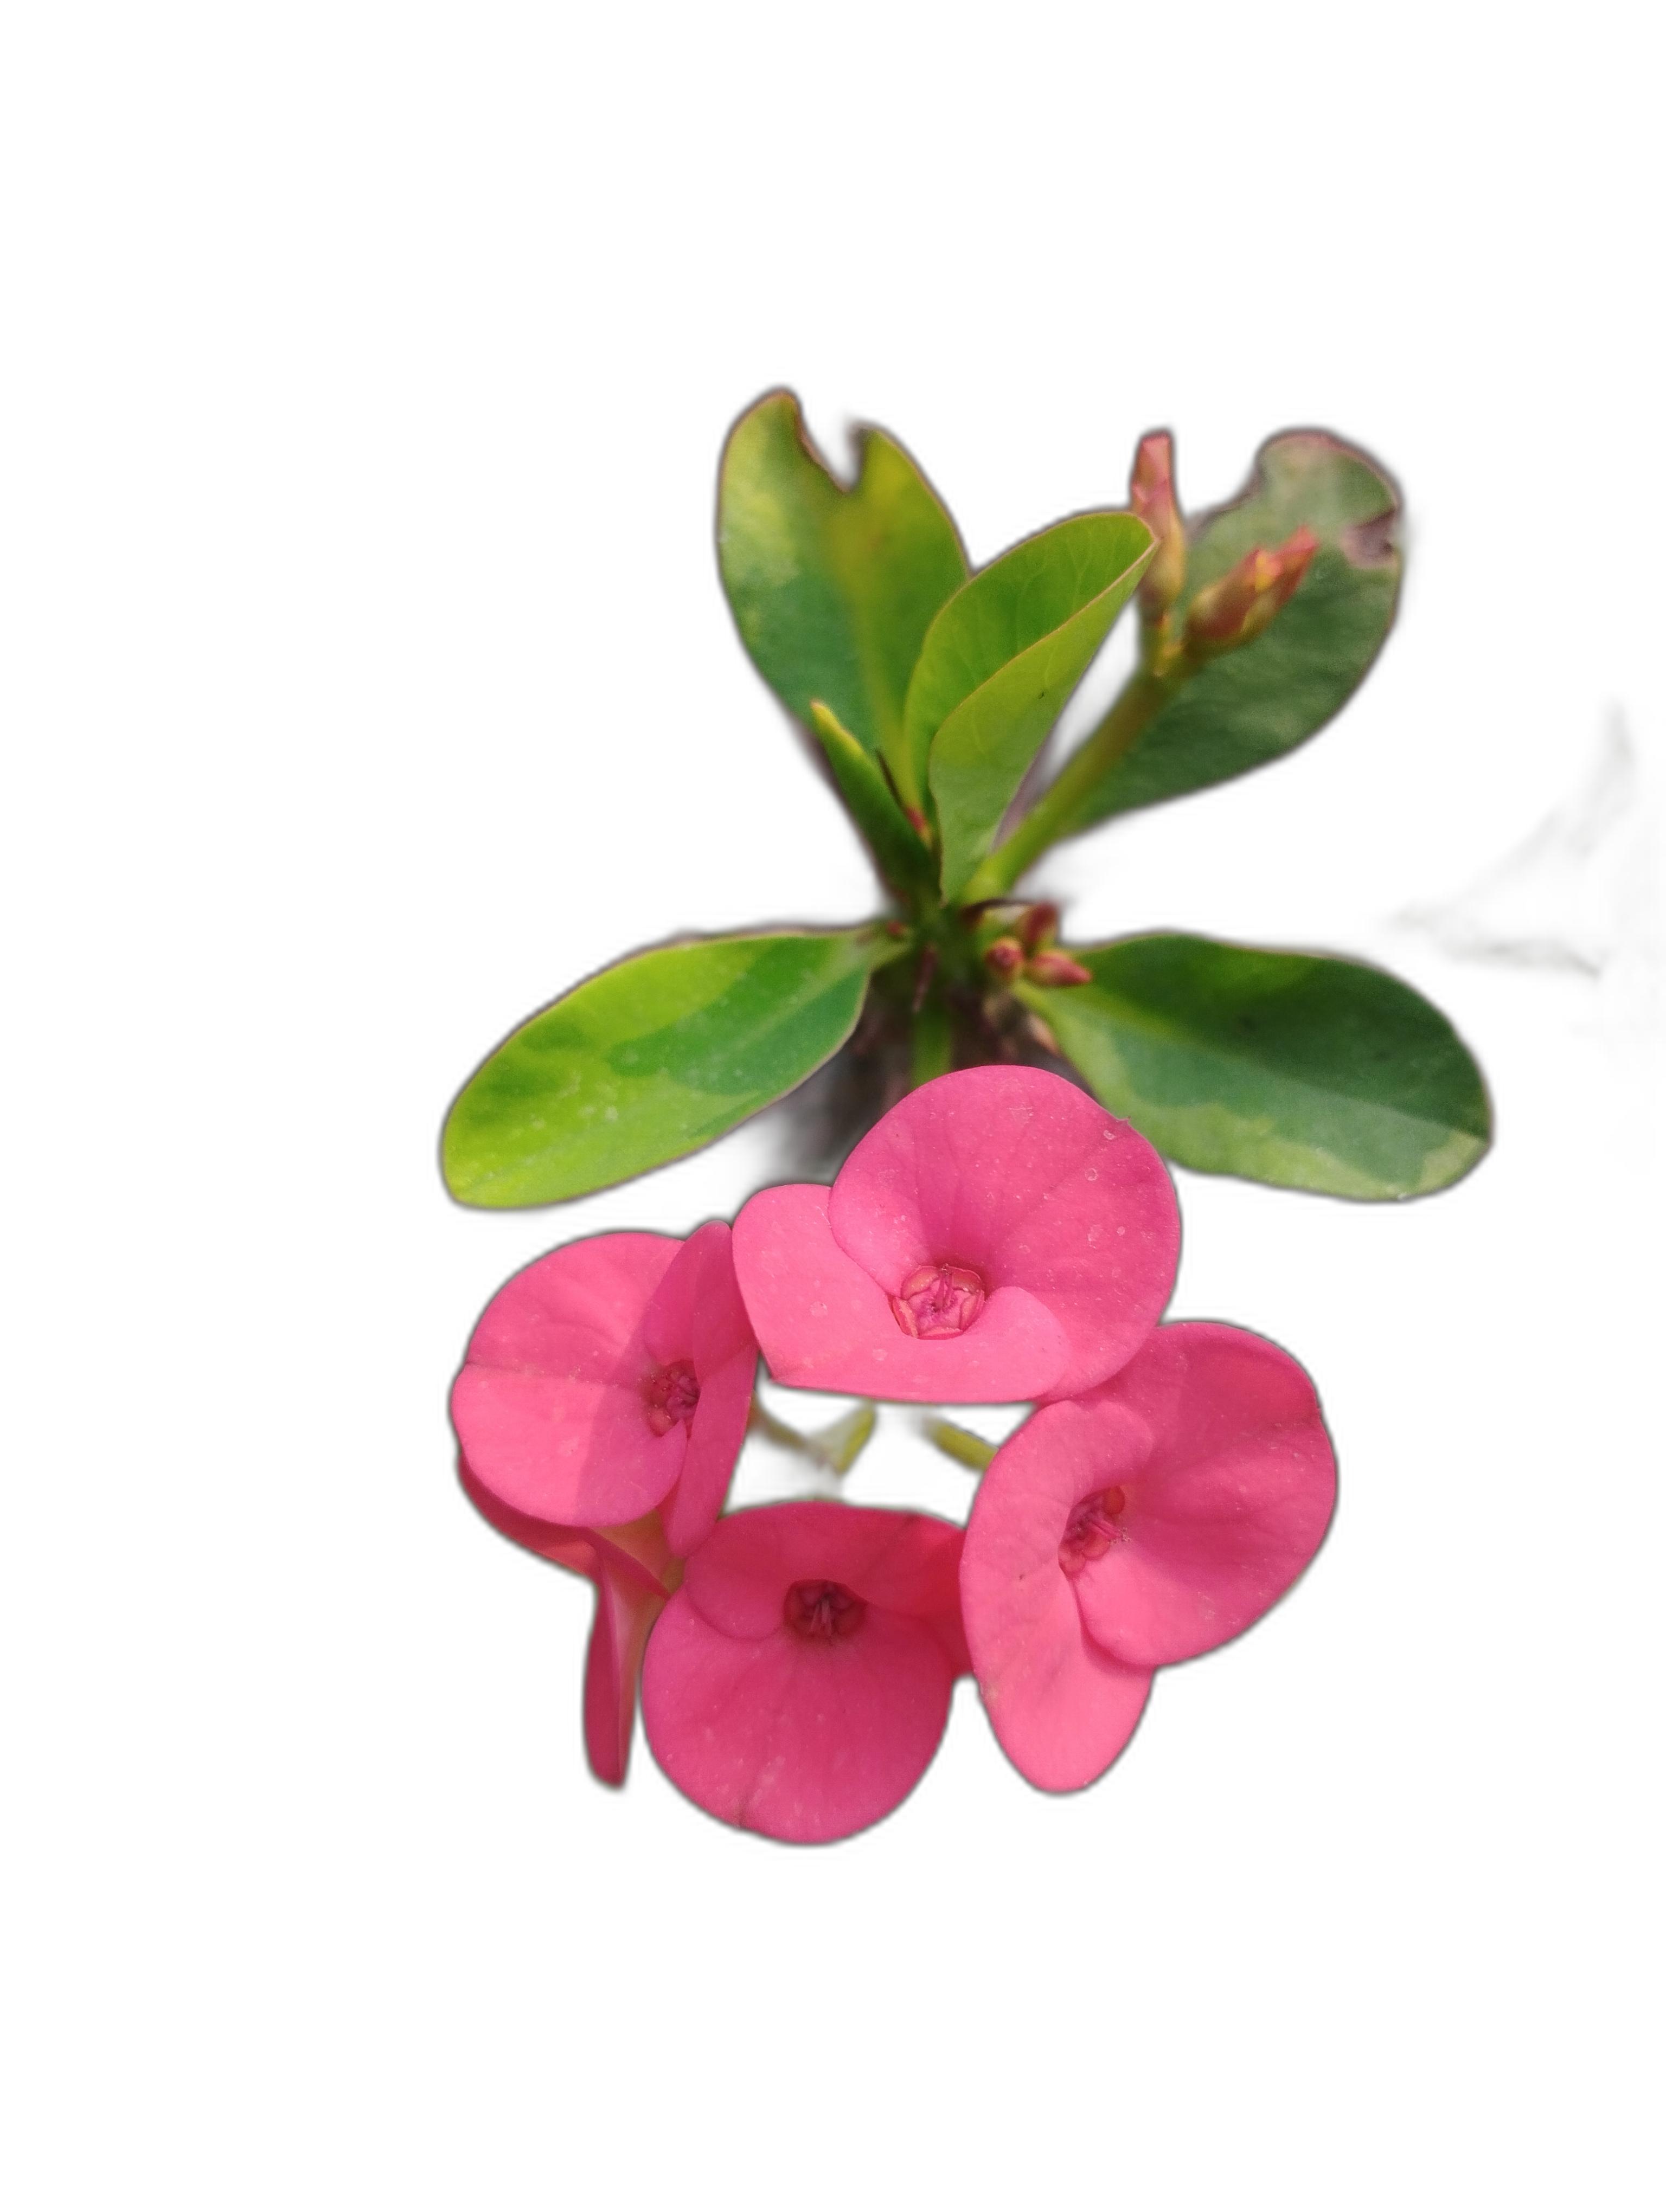
Label: Crown of thorns